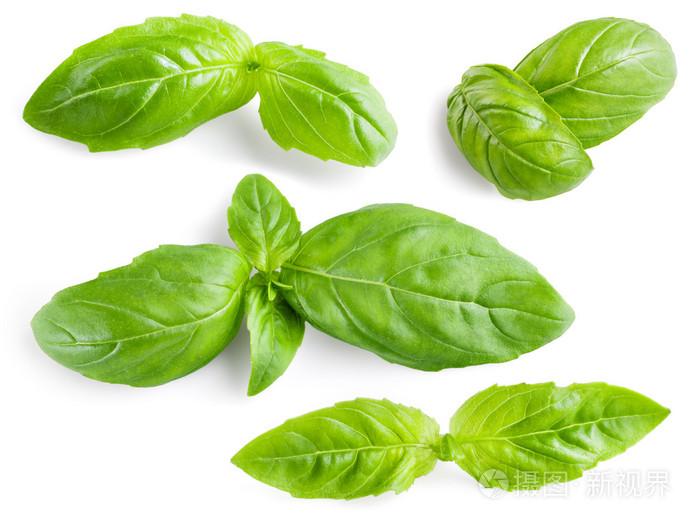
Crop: unknown
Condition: basil